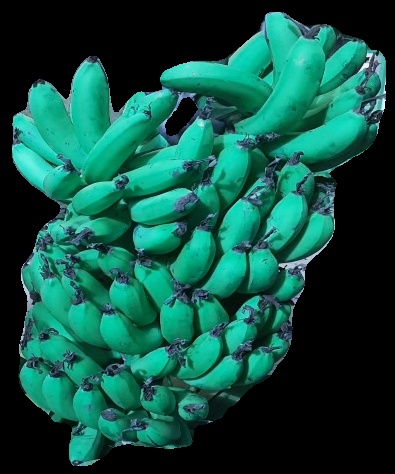
Variety: pachbale
Grade: grade3